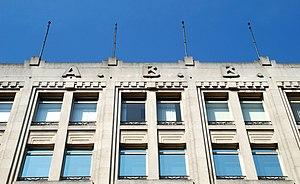
Belgique - Bruxelles - Ancien siège de la Banque Agricole de Belgique
L'ancien siège de la Banque Agricole de Belgique est un bâtiment de style Art déco qui fut édifié par l'architecte Henri Wildenblanck à Bruxelles en Belgique.